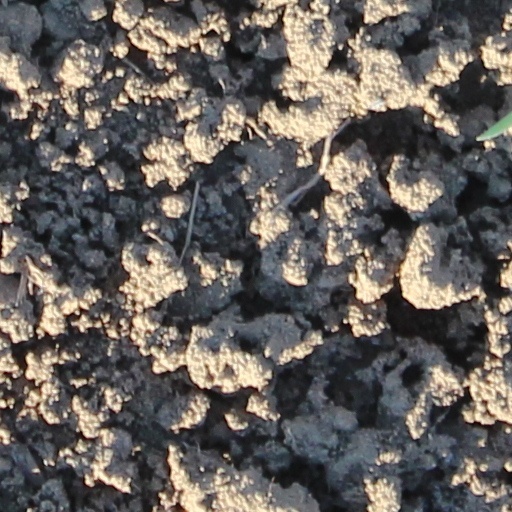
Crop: wheat